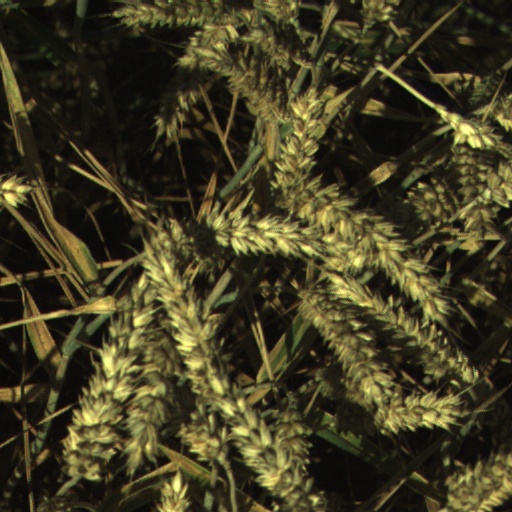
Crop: wheat